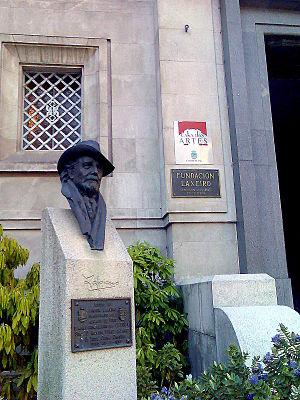
José Otero Abeledo, connu sous son nom d’artiste Laxeiro, est un peintre de Galice né dans la paroisse de Donramiro de la commune de Lalín, le 23 février 1908 et mort à Vigo le 21 juillet 1996.